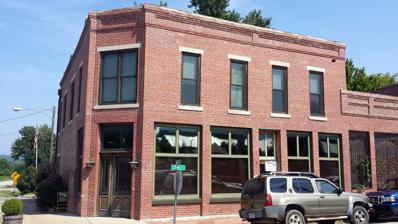
Building: Meek Building
Country: United States of America
Year built: 1907
United States historic place Meek Building U.S. National Register of Historic Places U.S. Historic district Contributing property Location in Arkansas Show map of Arkansas Location in United States Show map of the United States Location Jct. of Main and Oak Sts., Leslie, Arkansas Coordinates 35°49′47″N 92°33′36″W / 35.82972°N 92.56000°W / 35.82972; -92.56000 Area less than one acre Built 1907 ( 1907 ) Architectural style Early Commercial Part of Leslie Commercial Historic District ( ID100001257 ) NRHP reference No. 00001367 Significant dates Added to NRHP November 15, 2000 Designated CP July 3, 2017 The Meek Building , also known as the Hogg Building , is a historic commercial building at Main and Oak Streets in Leslie, Arkansas .  It is a two-story brick building, with a flat roof obscured by a parapet.  Its main entrance is in an angled section at the street corner, with a second store entrance facing Oak Street.  Built about 1907, it is one of the oldest commercial buildings in the city, and has long been a local landmark, first housing the grocery of Roy Meek and then the meat shop of G. W. Hogg. The building was listed on the National Register of Historic Places in 2000. See also National Register of Historic Places listings in Searcy County, Arkansas References